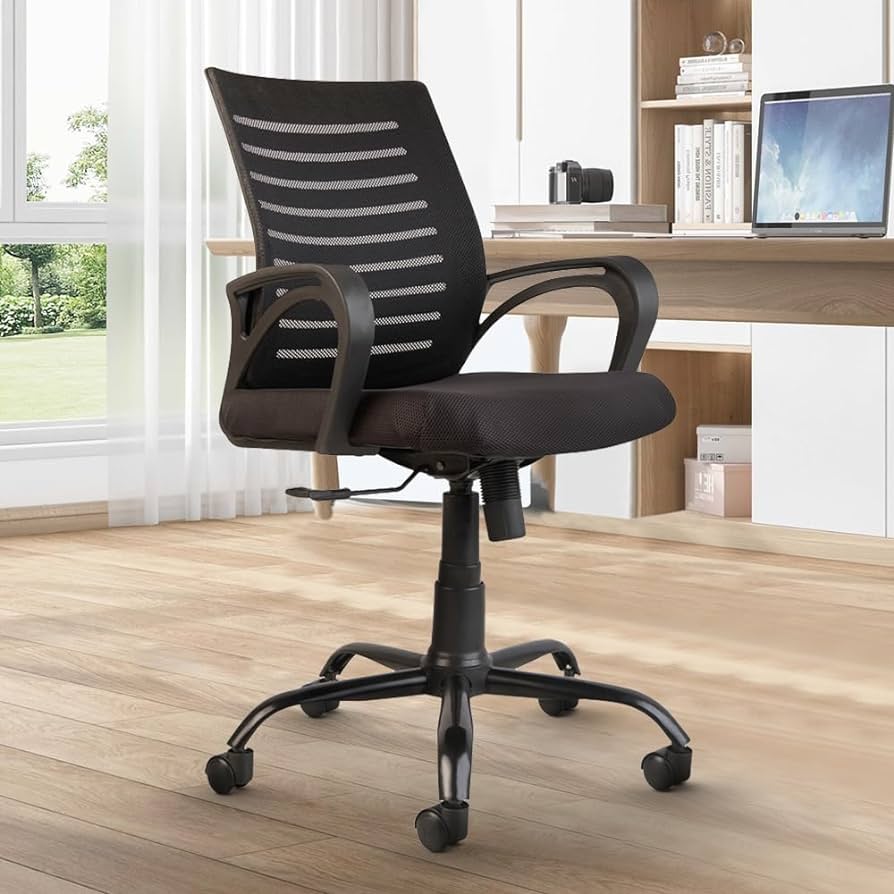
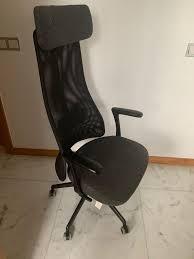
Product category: items_chair
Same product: no